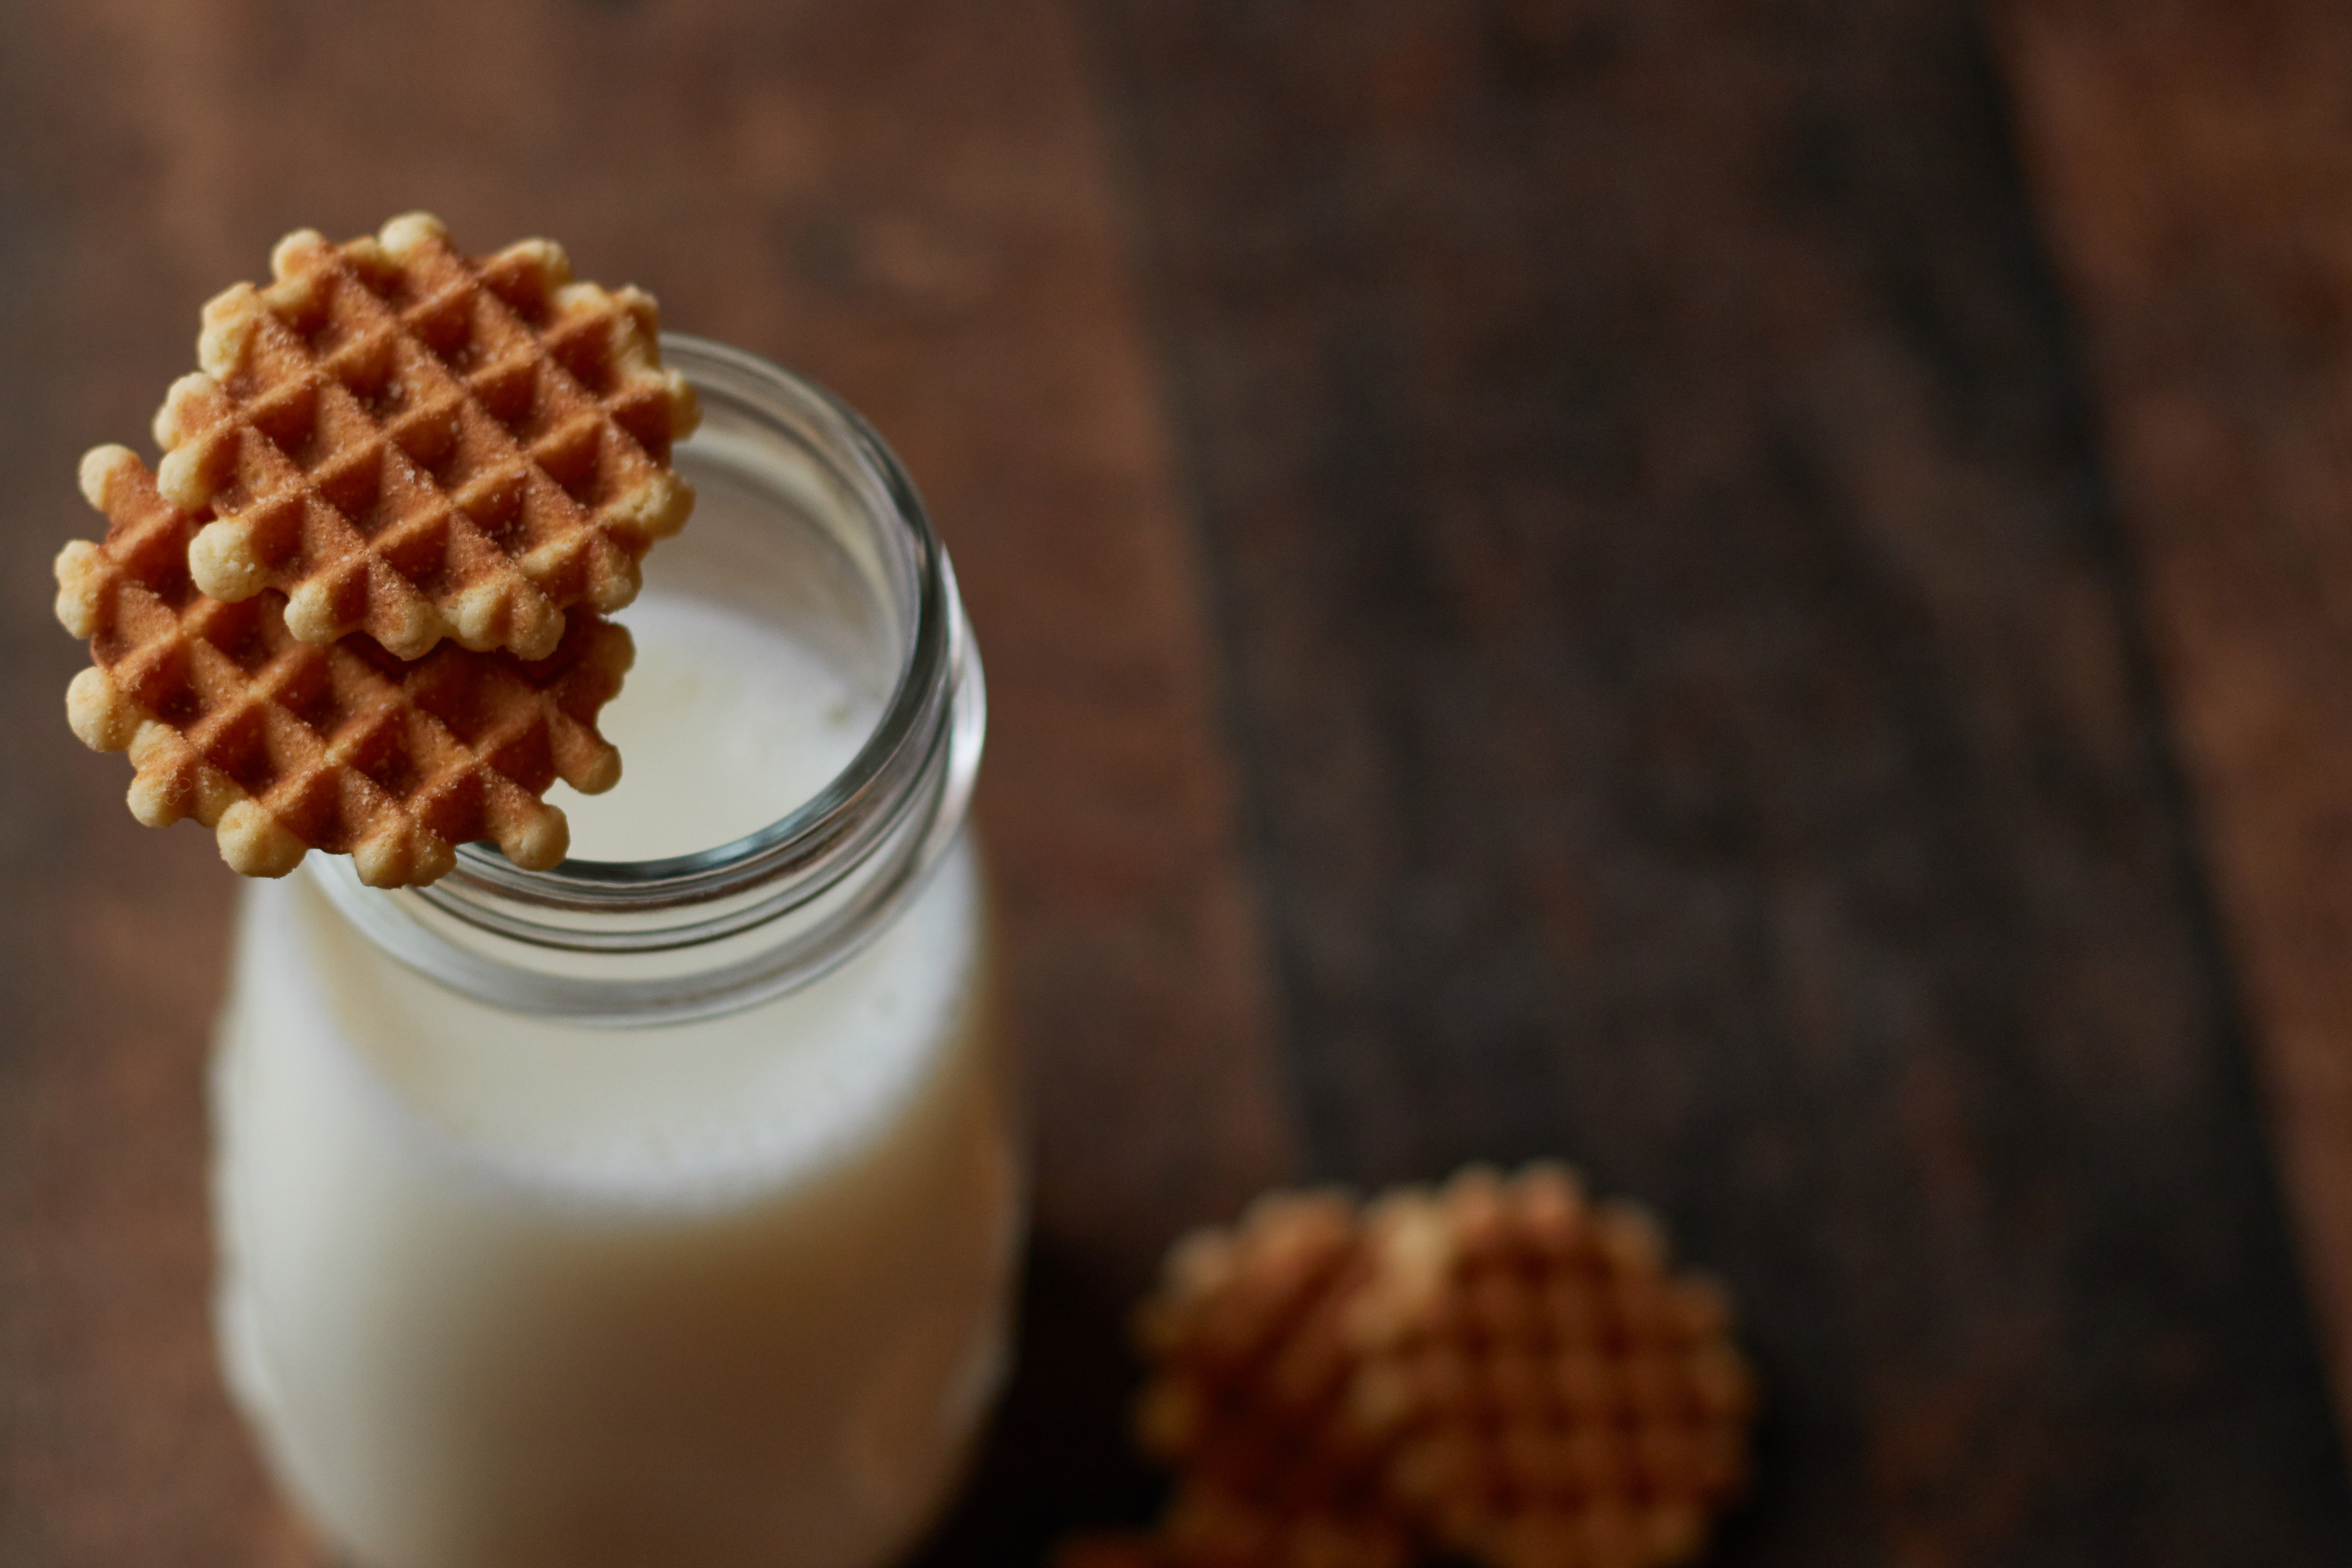
brown, ingredient, natural material, peach, chemical compound, sweetness, conifer, pine family, smoothie, milk, breakfast, plant milk, pine, conifer cone, fast food, snack, salt and pepper shakers, batida